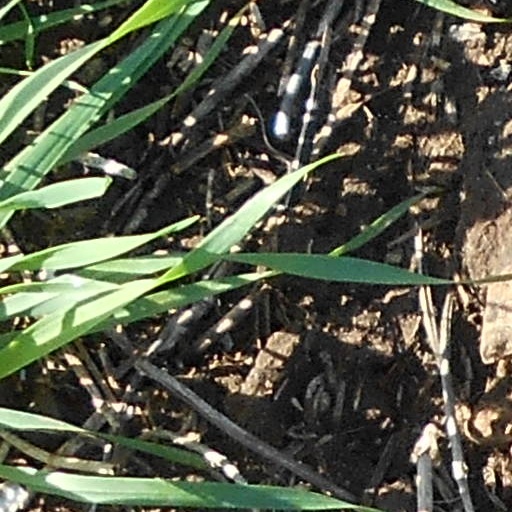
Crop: wheat